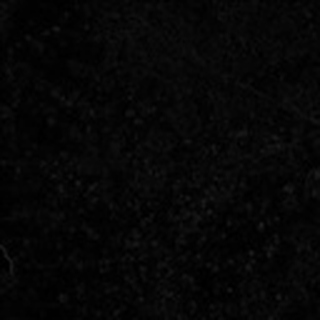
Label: cotton_powdery_mildew